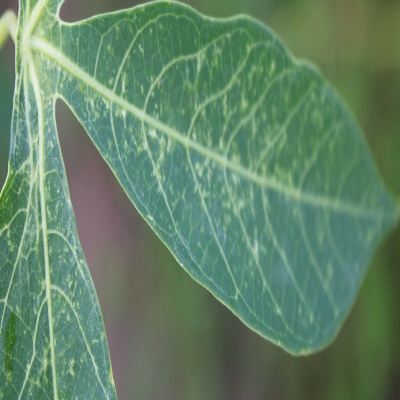
Crop: Cassava
Condition: green mite